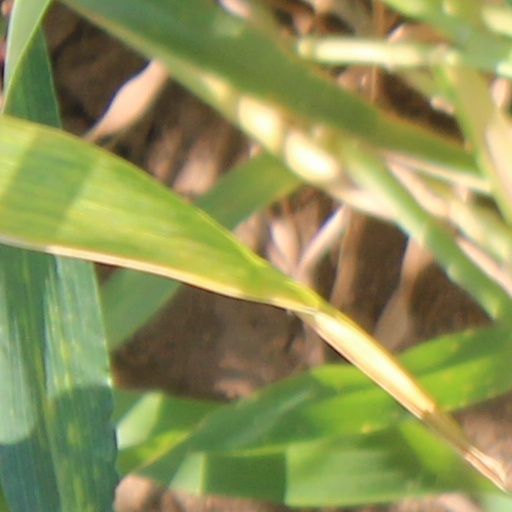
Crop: wheat